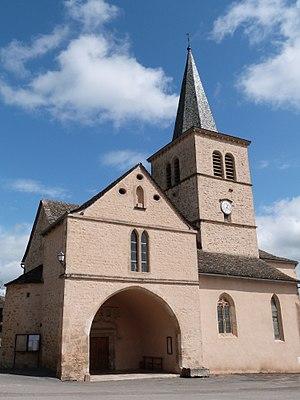
Façade sud de l'église de Balsac